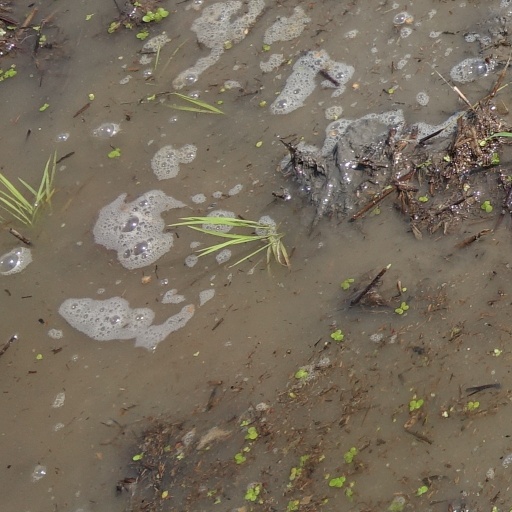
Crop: rice